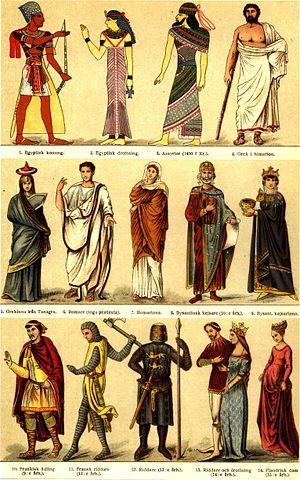
L'étude des origines et évolutions du costume fait surgir de multiples approches et interprétations. On considère généralement qu'il existe deux phases dans son histoire : la première correspond à la période dite du « costume impersonnel », des origines au XIVᵉ siècle. S'ouvre ensuite celle du costume dit « personnalisé ».